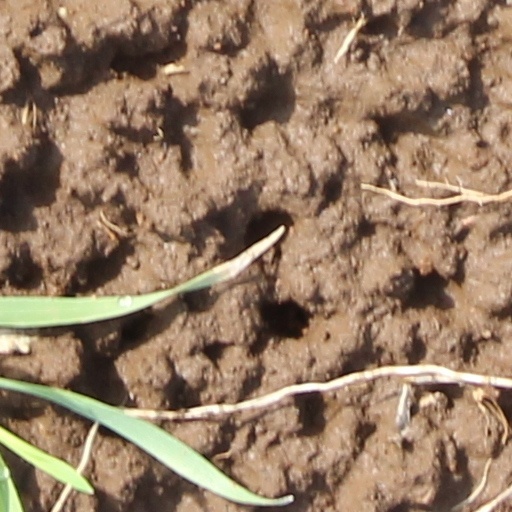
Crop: wheat